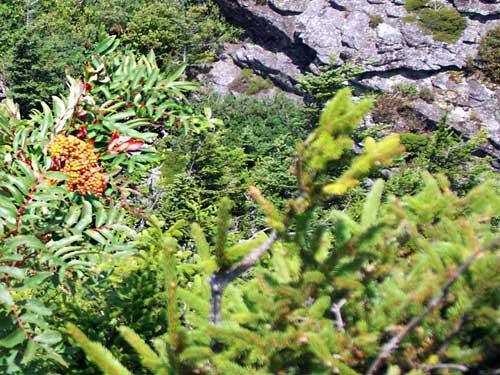
Label: Orange